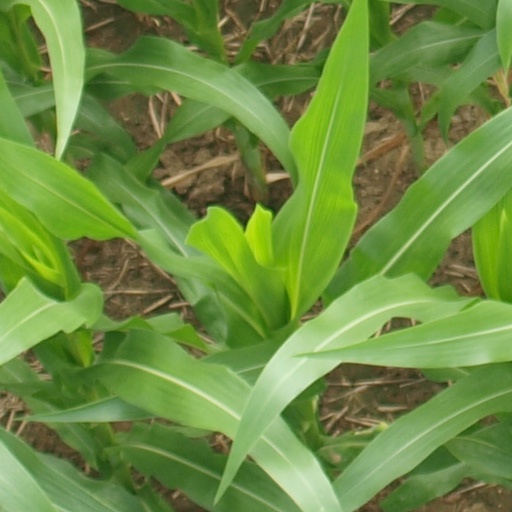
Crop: maize; corn